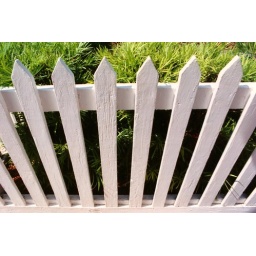
Archetypal white picket fence seen in picture perfect Charleston, SC